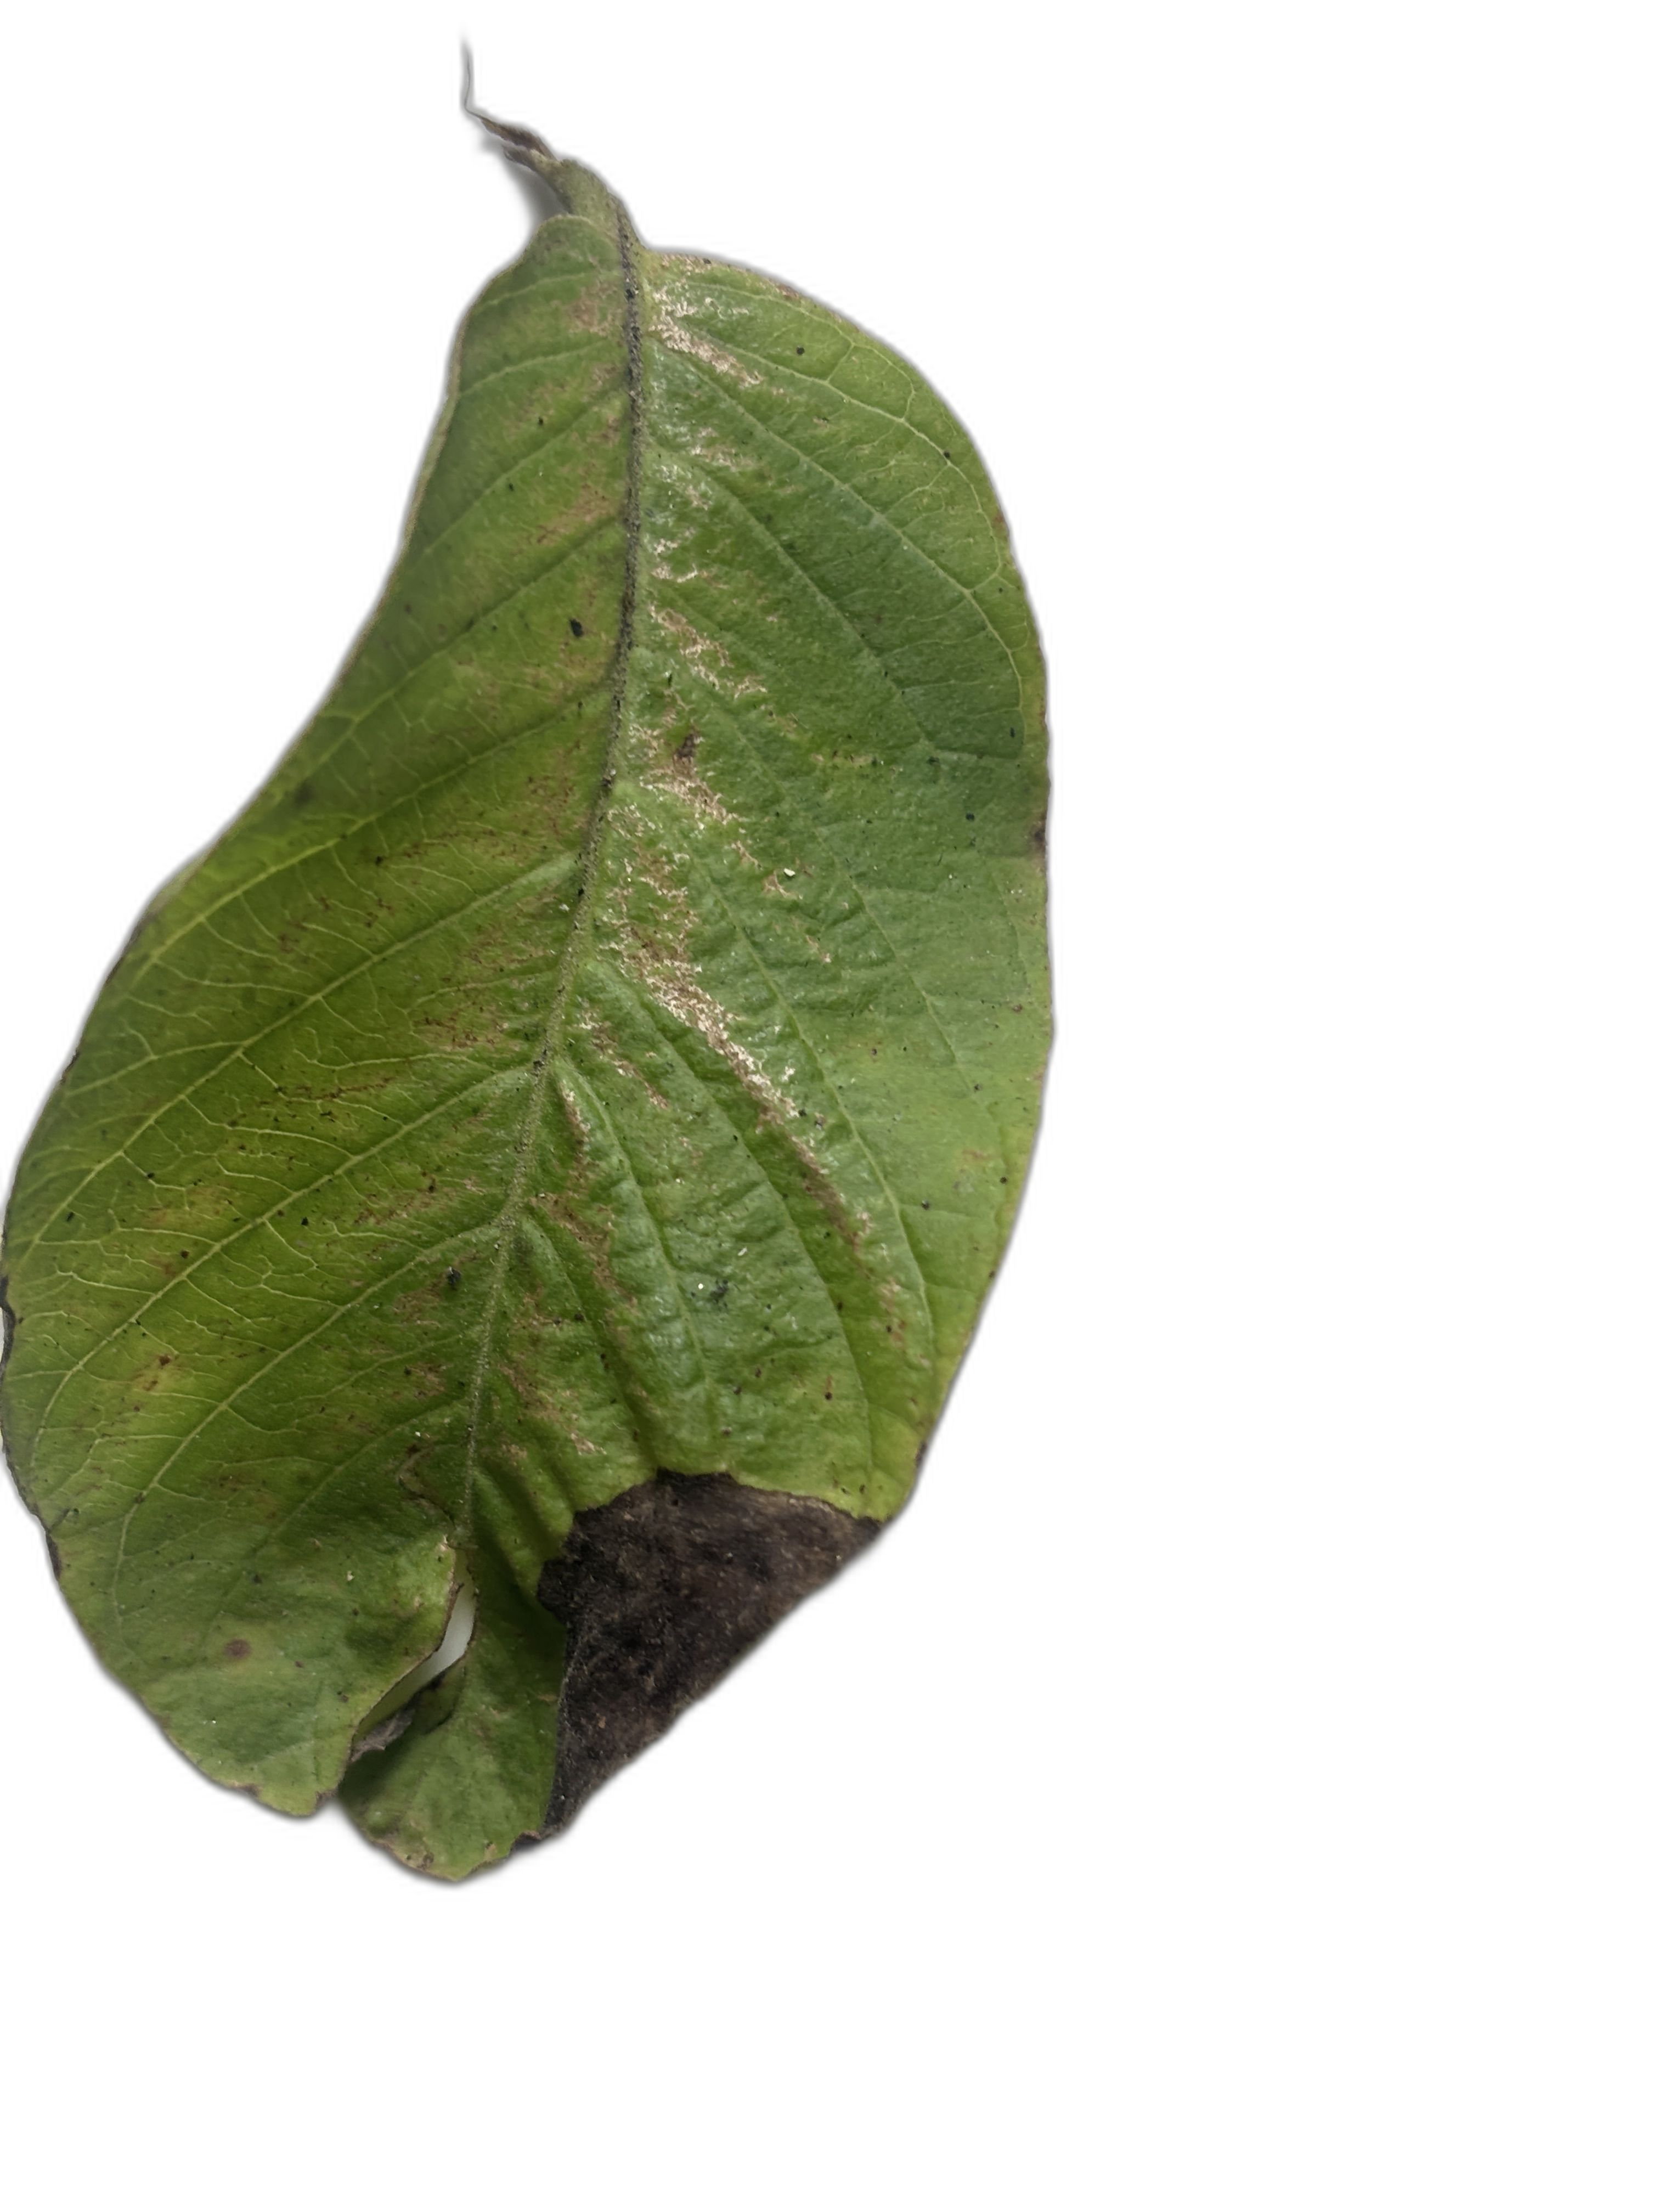
Plant part: leaf
Disease: Canker